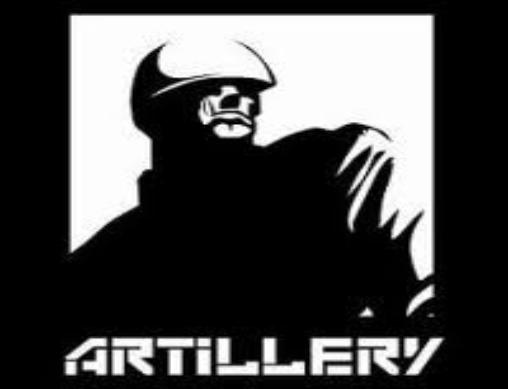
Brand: Artillery
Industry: Leisure